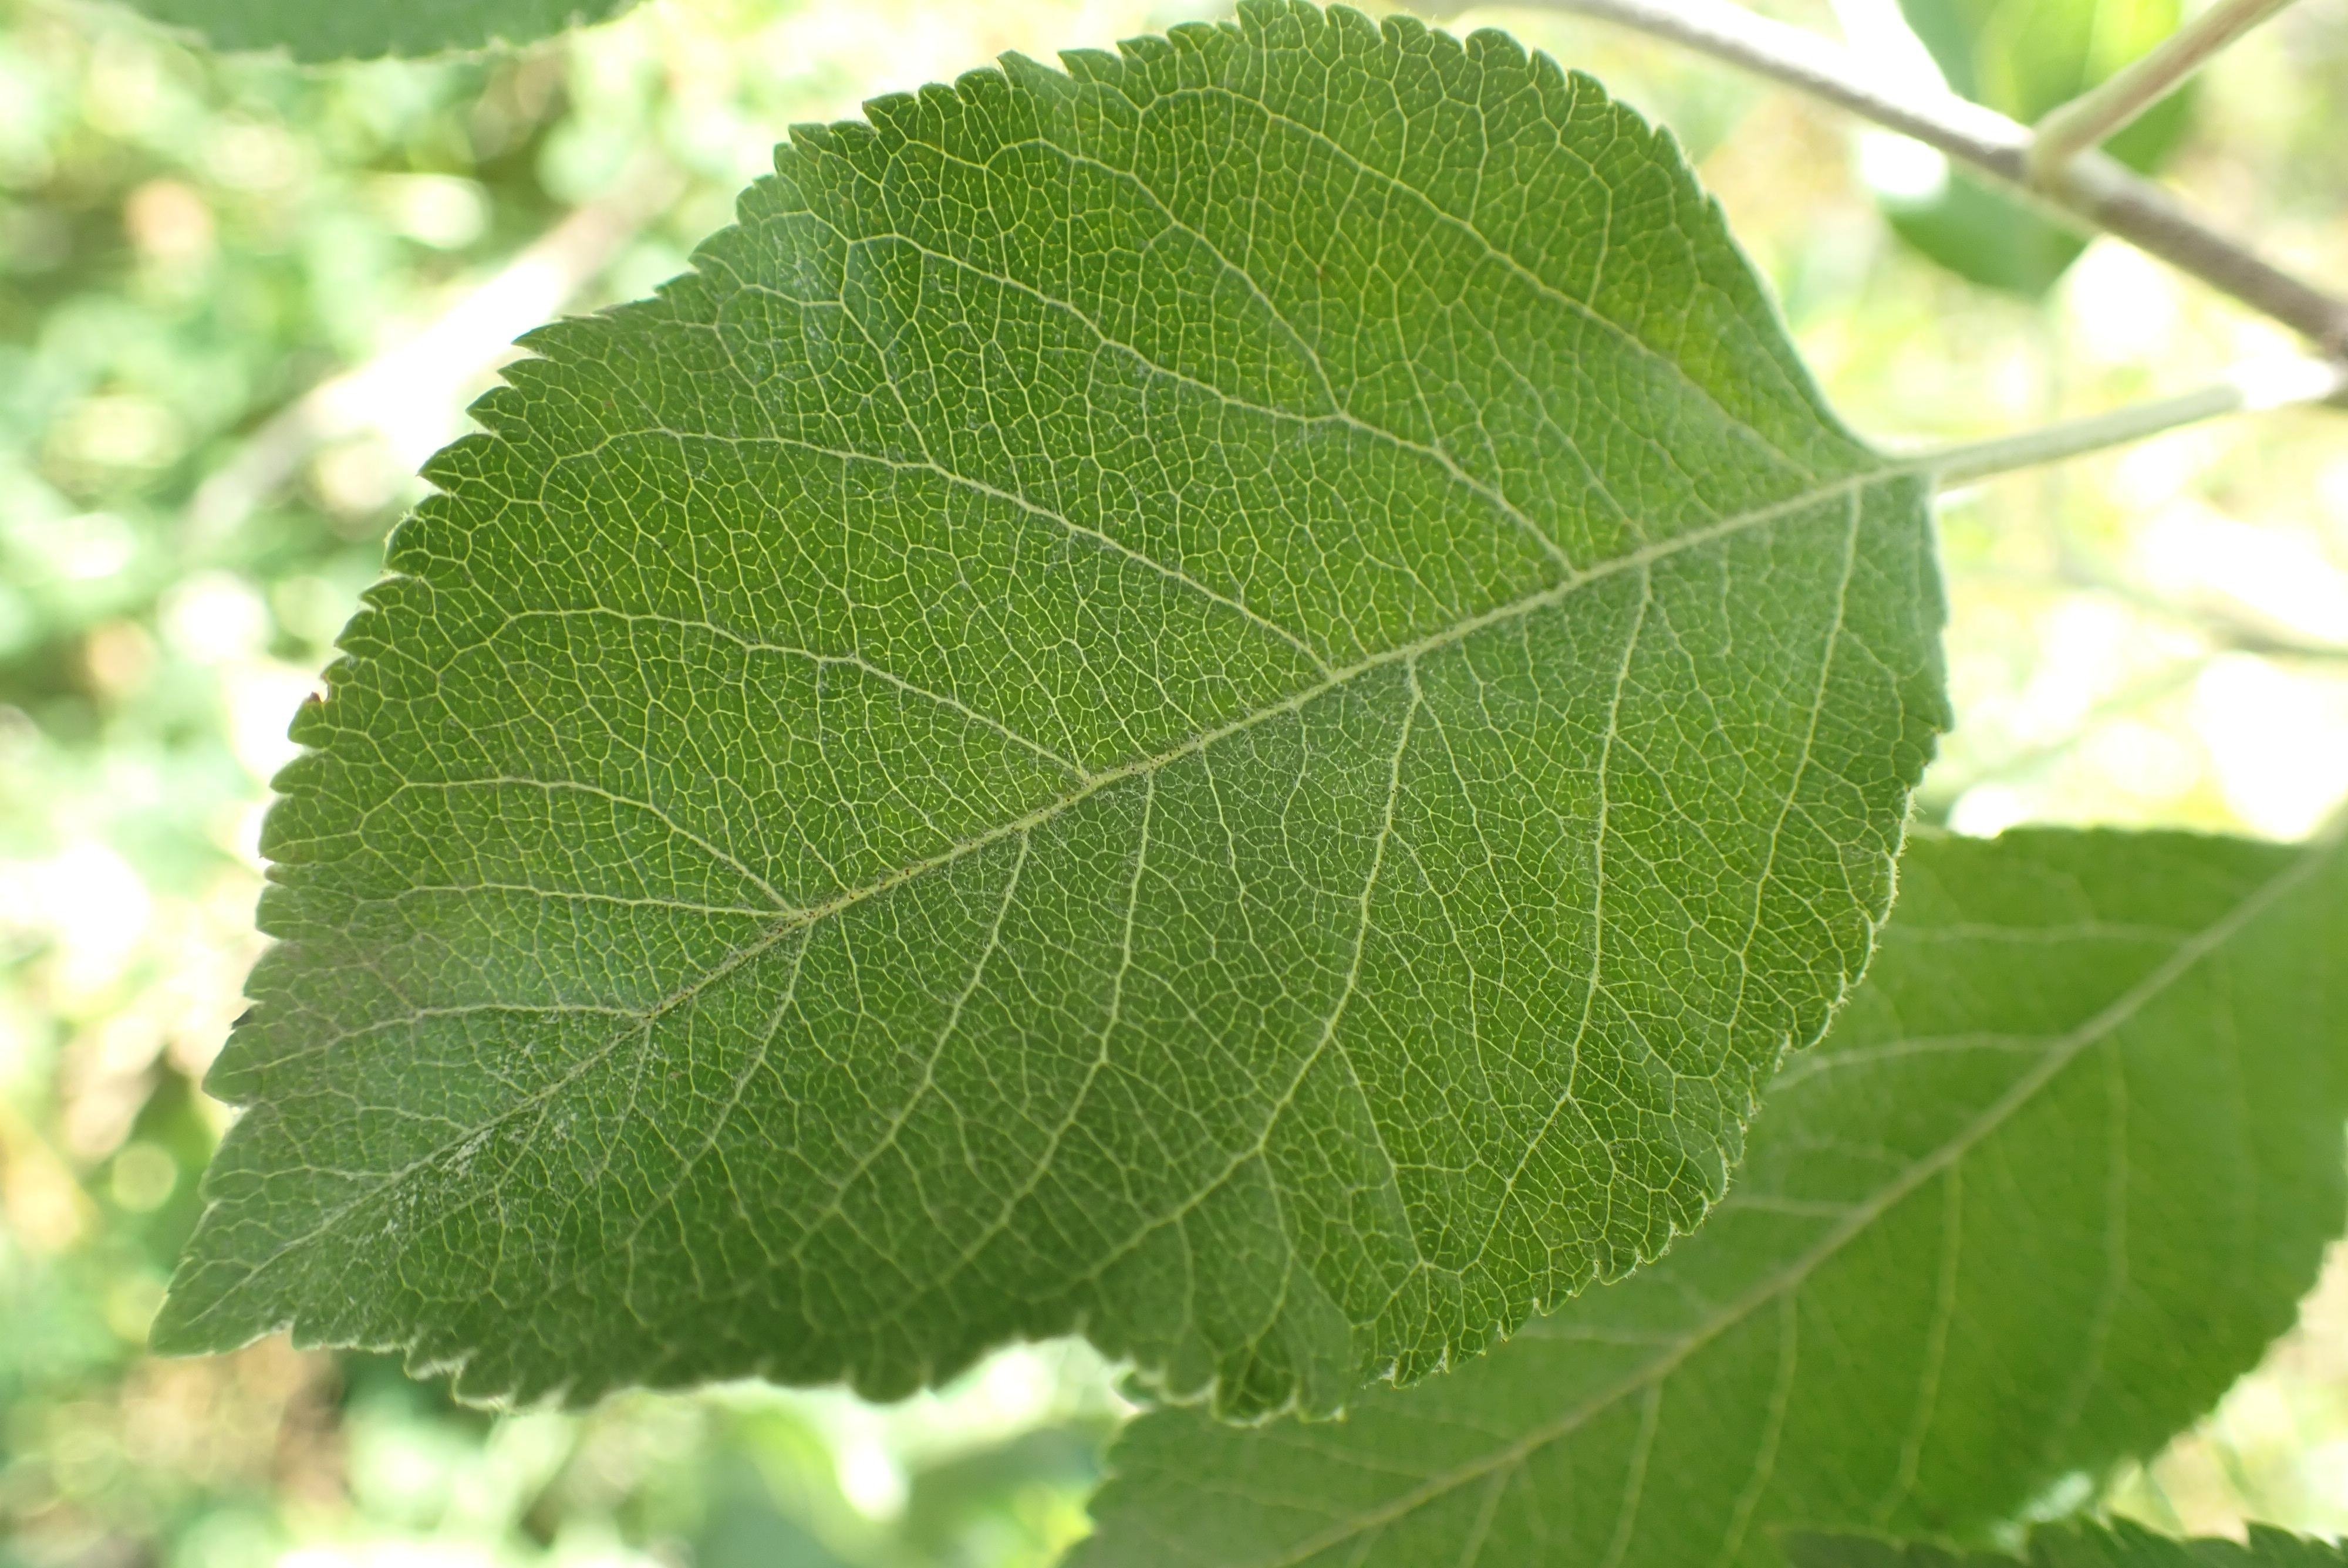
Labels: healthy